Wakefield Street

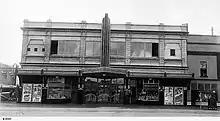
The Star Theatre in Wakefield Street, Adelaide, c.1939

The Central Picture Theatre, designed by R. R. G. (Rowland) Assheton (who also designed the Grand Picture Theatre in Rundle Street, among others) opened at no. 70 in 1912, featuring silent films until its first talkie screened in 1930. On Saturday 14 May 1938, after a change of ownership and complete refurbishment, the cinema was opened as the Star, as part of the Clifford Theatres Circuit (and variously referred to as the New Star Theatre, Wakefield Street; Wakefield Street New Star; and the Wakefield Street Star Theatre.). One reviewer described it as "the most modern theatre in S.A.". Architect Chris Smith had designed the new interior, and furnishings were supplied by John Martin & Co. The refit was in Art Deco style. The Star closed around 1959 or 1960 and reopened in 1962/63 as a Greek theatre, the Pantheon. It was demolished (date unknown) and is now the site of a carpark next to an office block tenanted by SAPOL. The building was constructed around 1980, with its address no. 60.